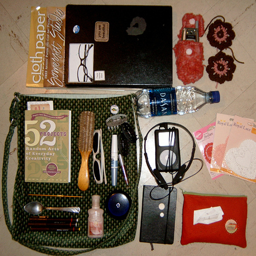
Several various items sitting on and near a purse.
A purse, book, makeup bag, brush, sunglasses, spoon, lotion and headphones.
a close up of a number of items on a table with an ipod
The contents of a travel bag laid out for display.
A purse has it's contents laid out on a table.